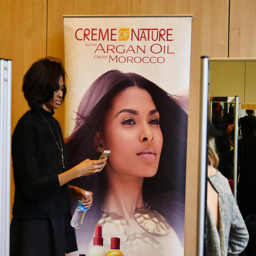
person along side a poster